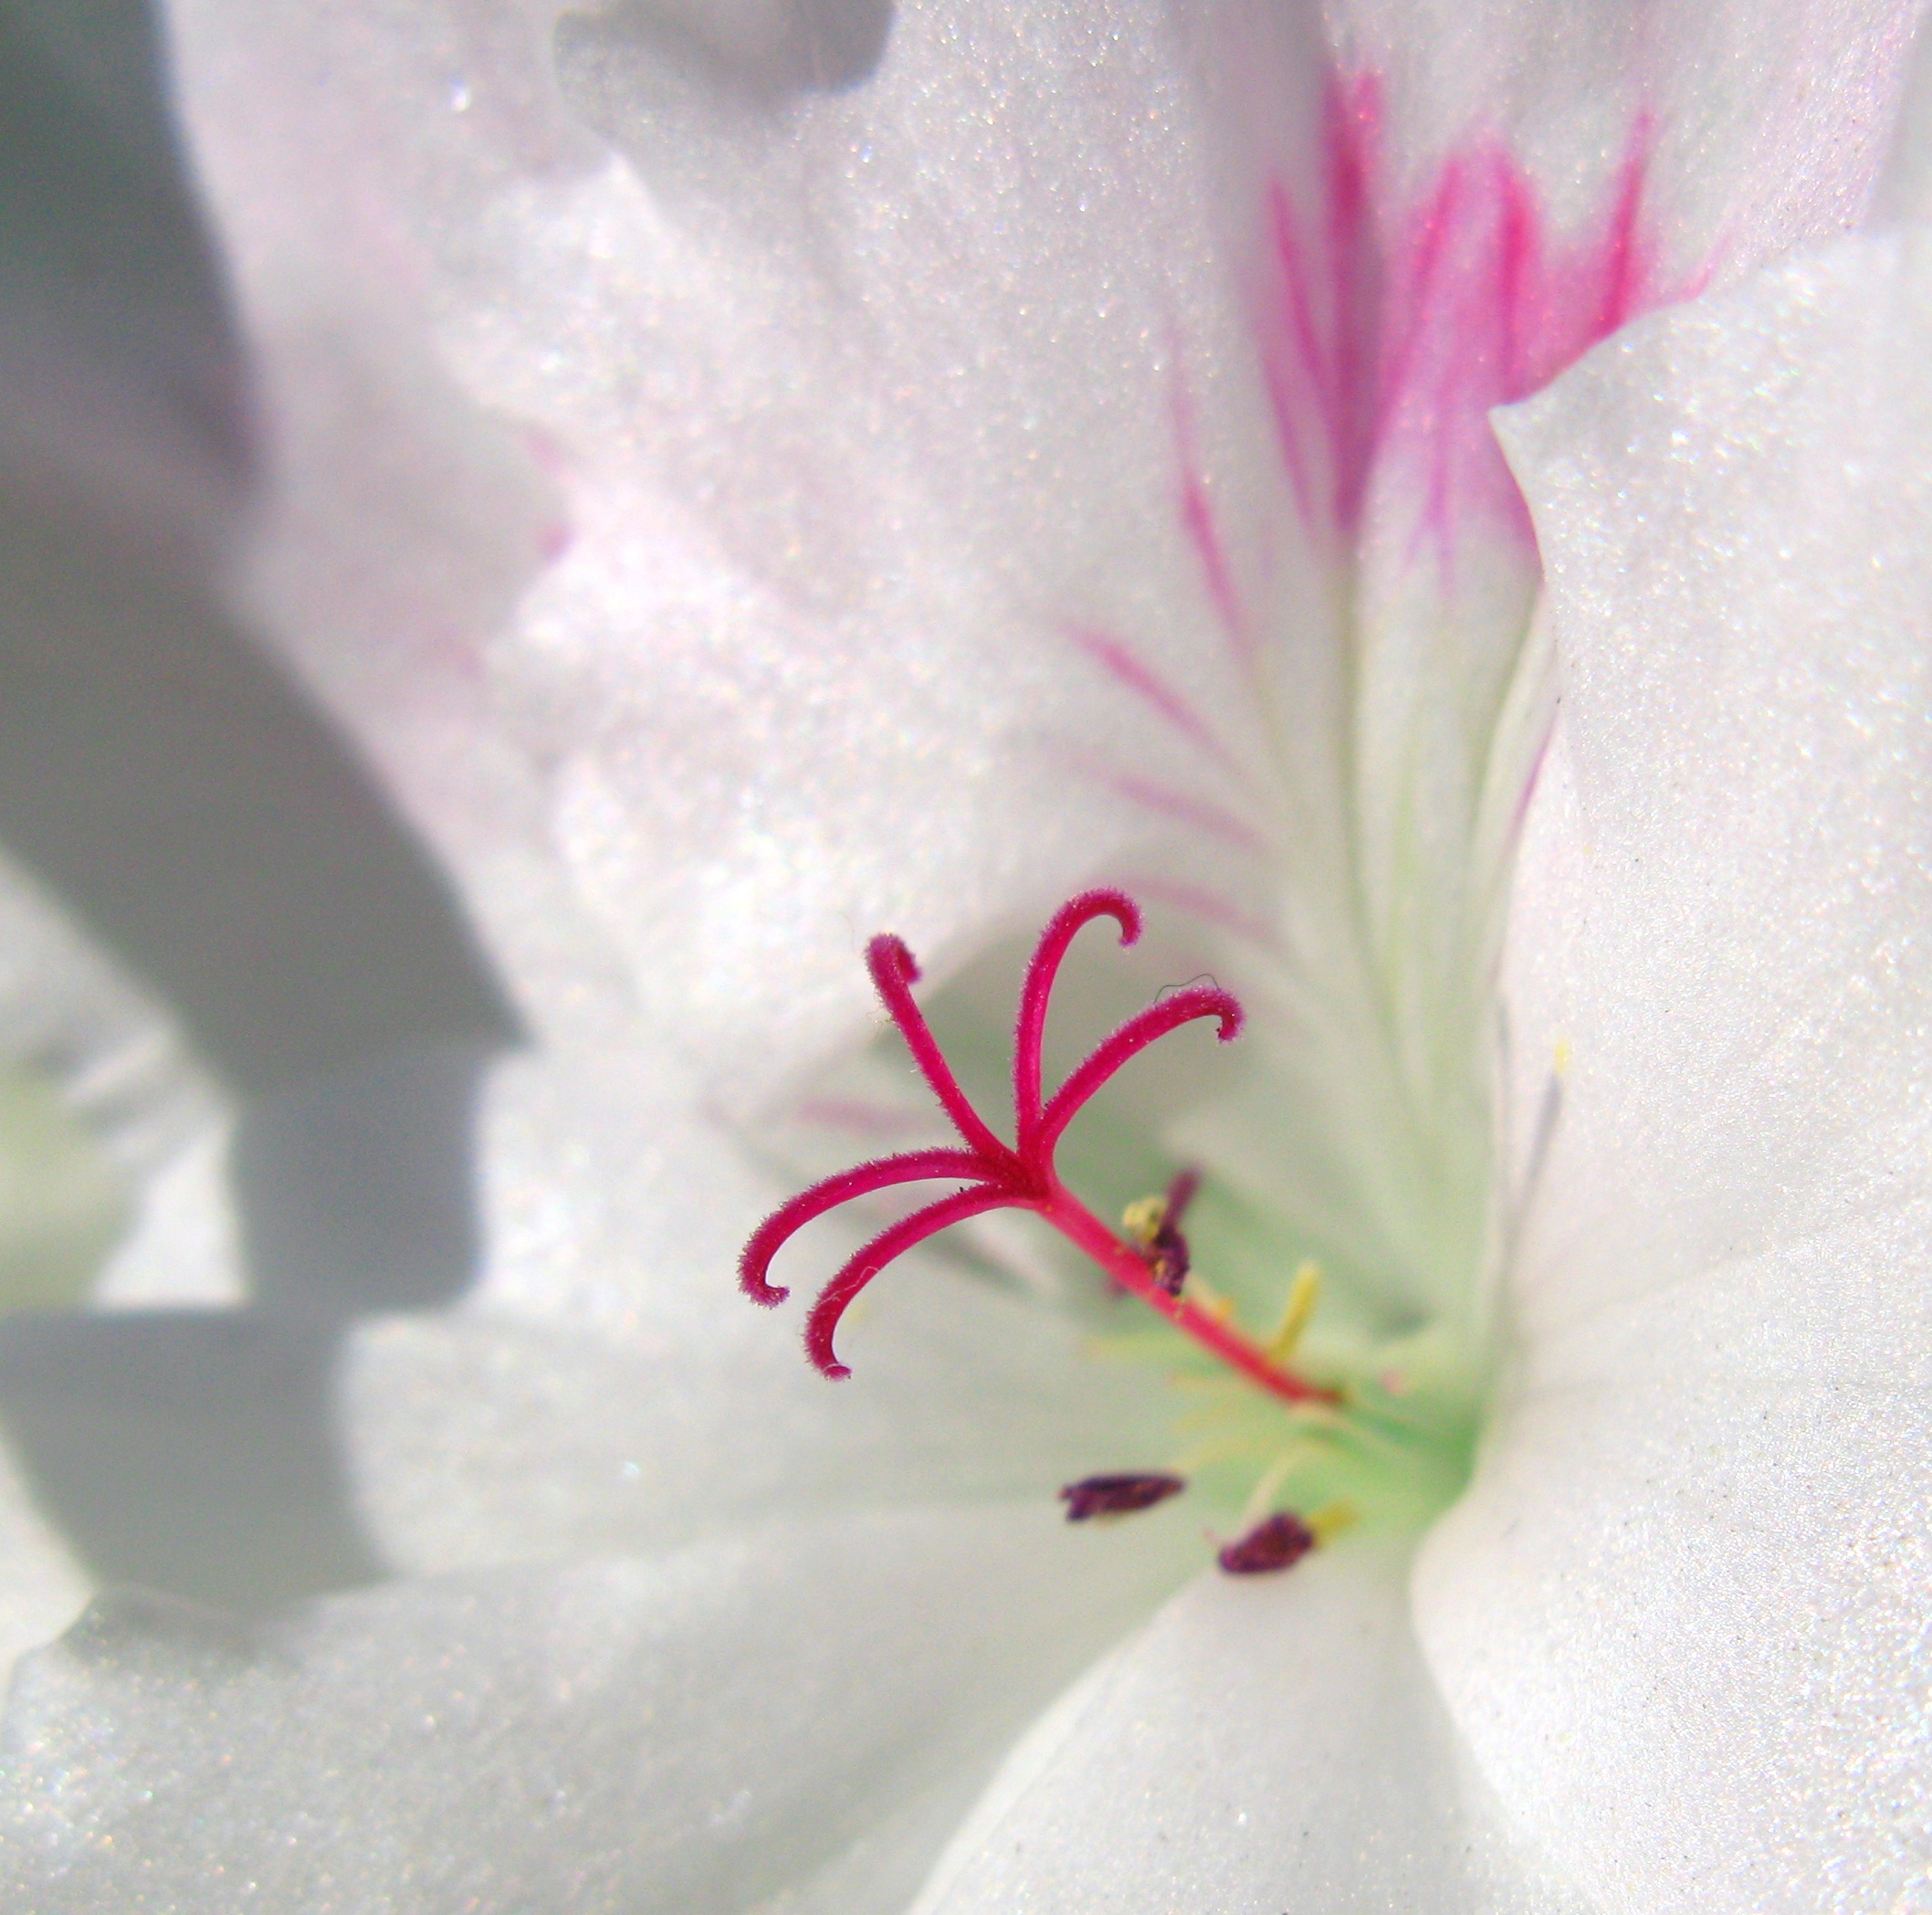
blossom, plant, white, leaf, flower, petal, high, pink, flora, close up, hires, lily, flowerpicturesnolimits, hi, res, resolution, g7, themacrogroup, macro photography, flowering plant, land plant